Hydrodynamic delivery

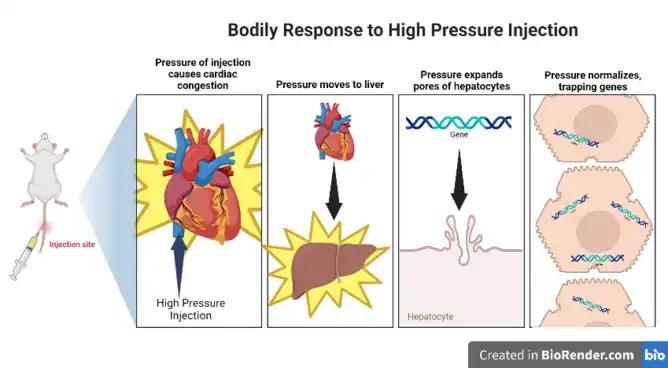
The high pressure of the injection forces the pores of the cell membrane to expand, allowing the DNA to enter the cell. Once pressure drops, the pores shrink back to normal levels, trapping the target DNA in the cells.

The development of Hydrodynamic Delivery methods allows an alternative way to study in vivo experiments. This method has shown to be effective in small mammals, without the potential risks and complications of viral transfection. Applications of these studies include: testing regulatory elements, generating antibodies, analyzing gene therapy techniques, and developing models for diseases. Typically, genes are expressed in the liver, but the procedure can be altered to express genes in kidneys, lungs, muscles, heart, and pancreas.